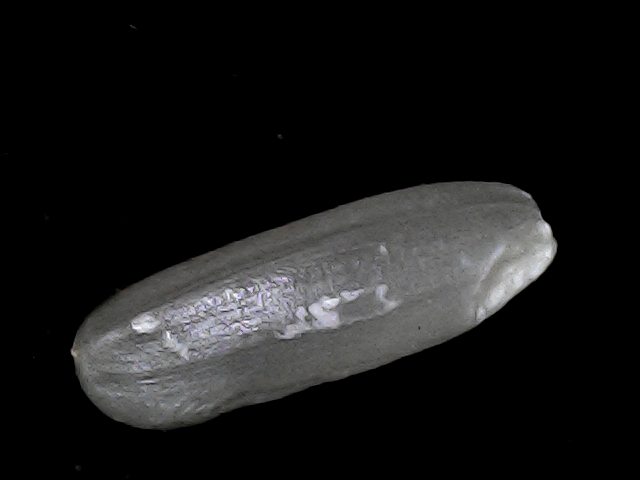
Rice variety: BD49